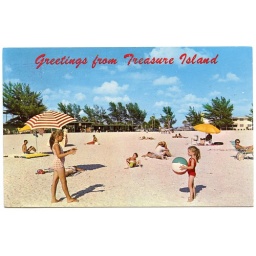
Let's play ball on the white sands of beautiful Municipal Beach, on Treasure Island, near St. Petersburg, Fla.